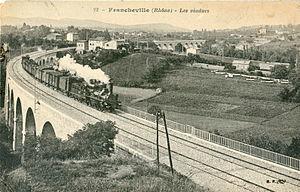
Carte postale ancienne éditée par BF à Paris
Francheville est une commune française de la métropole de Lyon en région Auvergne-Rhône-Alpes.
La ligne de Paray-le-Monial à Givors-Canal est une ligne ferroviaire française. Elle dessert les pays charolais et brionnais, puis emprunte la vallée de l'Azergues pour rejoindre Lozanne. Sur ce tronçon, elle est surnommée « ligne de l'Azergues ».